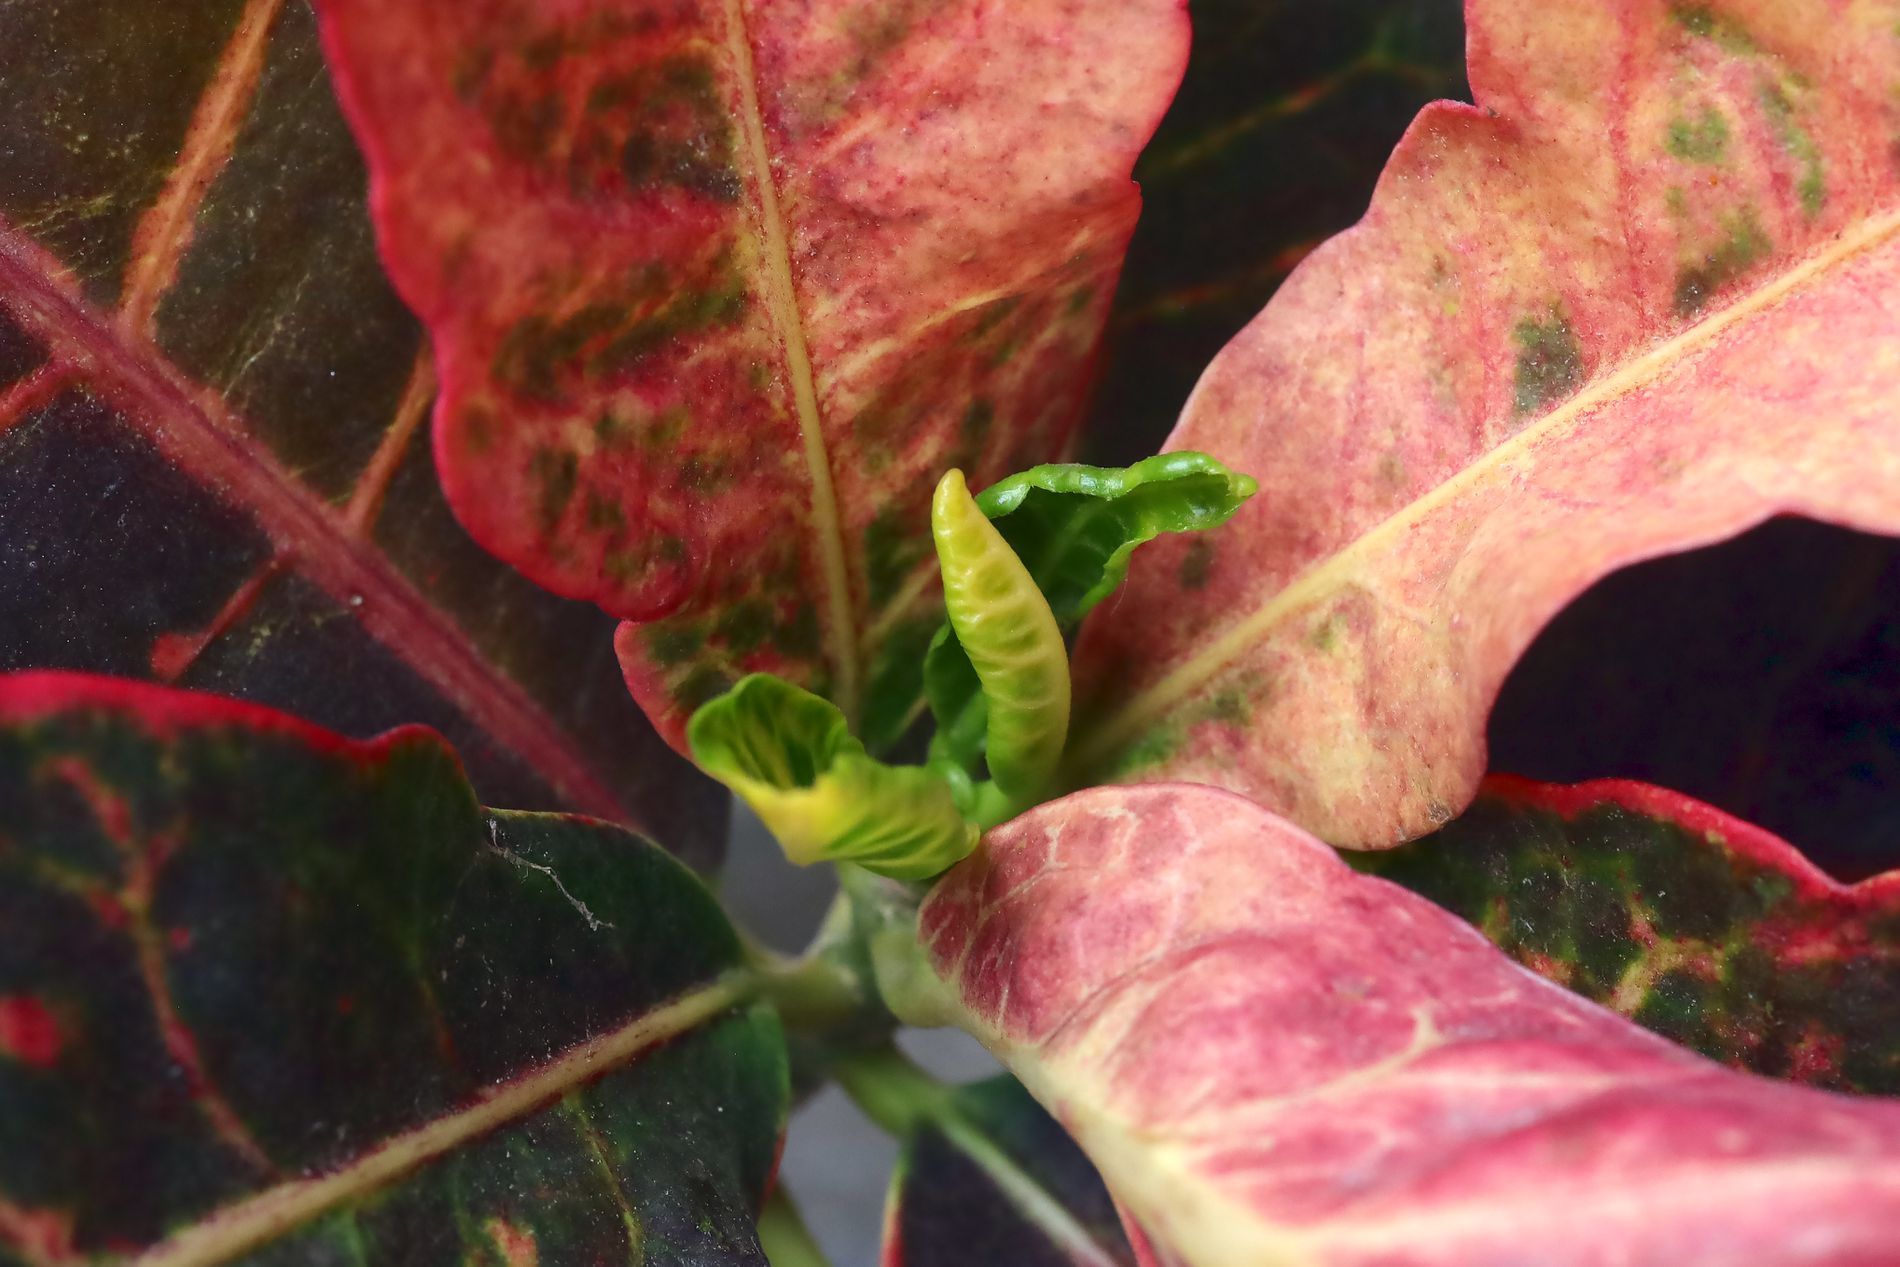
A close-up of a Colorful Leaves
A close-up of a plant showing its mix of red, green, and pink leaves with a small bright green new leaf growing from the center. The leaves have complex vein patterns.
A macro shot taken at high angel captures a plant with colorful leaves.  The color mix includes pink, green, red. The colorful mix of the big leaves contrasts the small growing leaf.  The soft lighting shows the leaf textures.
Labels: Leaf, Plant, Flower, Petal, Vegetation, Tree, Potted Plant, Geranium, Rose, Outdoors, Acanthaceae, Herbal, Herbs, Purple, Nature, Bud, Sprout, Maroon, Colorful Leaves
Camera: Canon Canon EOS RP
Lens: RF35mm F1.8 MACRO IS STM, Canon RF35mm F1.8 MACRO IS STM
Aperture: F10
Exposure: 1/60 sec
ISO: 2000
Focal length: 35.0 mm